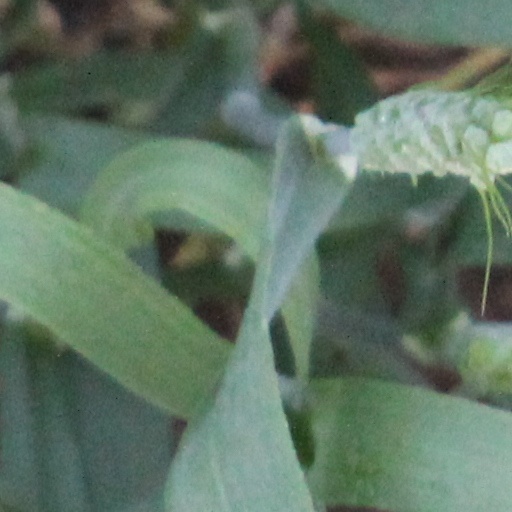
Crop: wheat